Wu Zhongxin

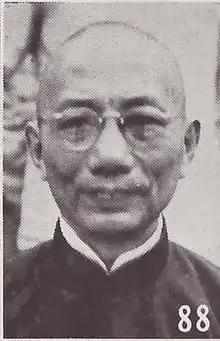
Wu Zhongxin as pictured in "The Most Recent Biographies of Chinese Dignitaries"

Wu Zhongxin, or Wu Chung-hsin (March 15, 1884 – December 16, 1959) was a General and government official of the Republic of China. He was associated with the CC Clique. In his tenure as the Chairman of the Mongolian and Tibetan Affairs Commission of the Republic of China, Wu was present at the enthronement of the 14th Dalai Lama. From late 1944 until early 1946 he was one of the few KMT governors of Xinjiang.